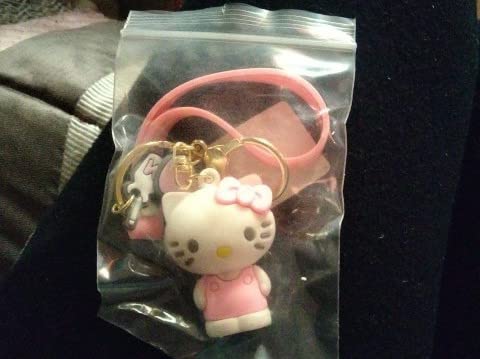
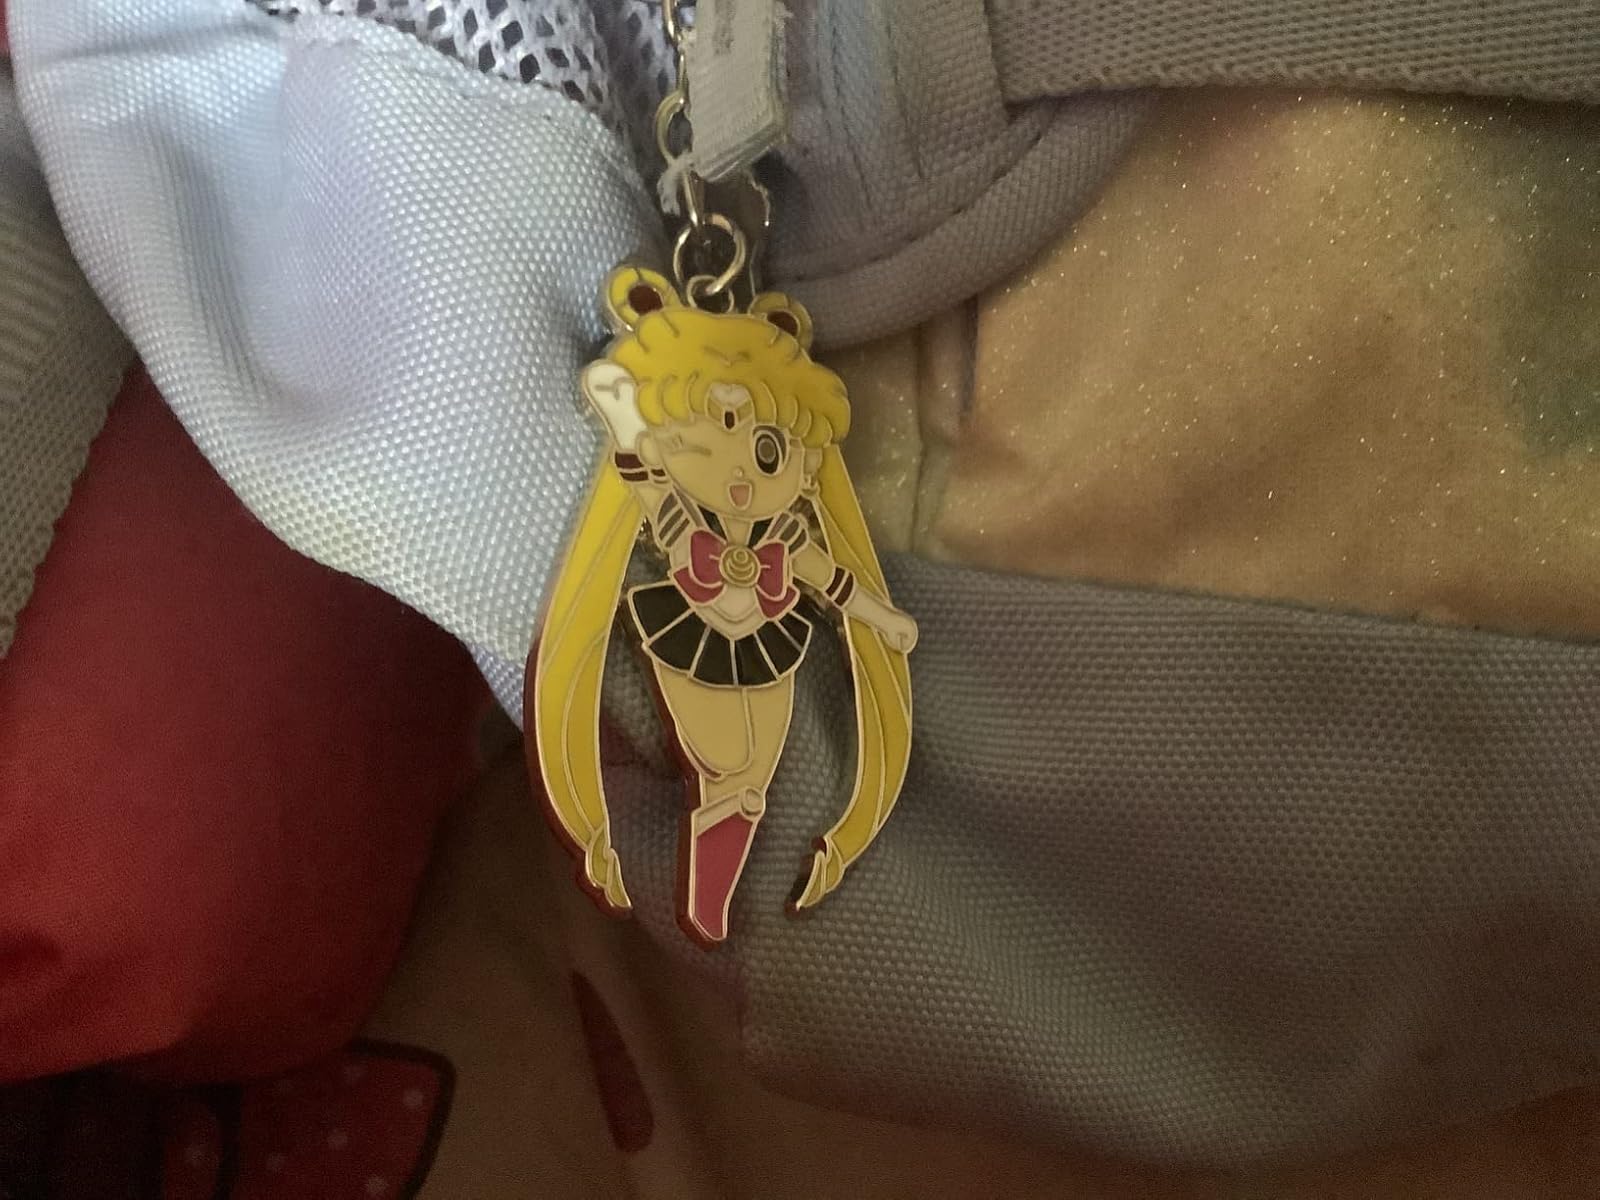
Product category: accessories_keychain
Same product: no